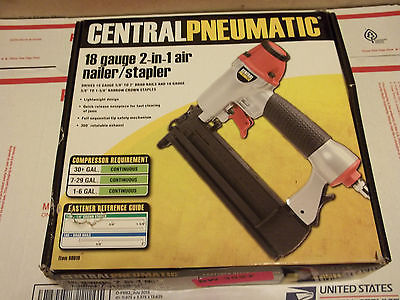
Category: stapler